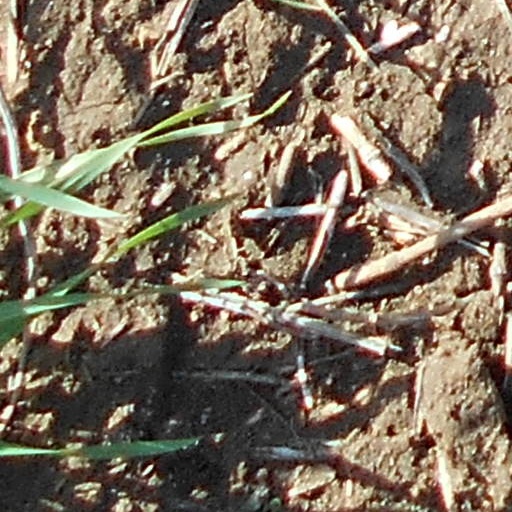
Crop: wheat